Thai Airways International

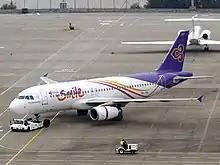
Thai Smile Airbus A320-200 (HS-TXA)

As part of THAI's broader growth strategy in the region, THAI launched a regional carrier with light-premium services, Thai Smile, which operates the narrow-bodied Airbus A320-200 on regional and domestic routes. The new airline began commercial operations in July 2012, after its first A320s were received. As of September 2020, Thai Smile files to 31 destinations and a fleet of 20 aircraft with Chiang Mai International Airport being its focus city.